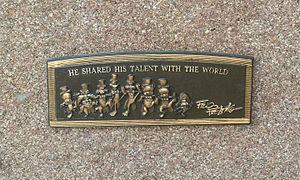
Isadore « Friz » Freleng est un dessinateur et cartooniste américain. Il travaille dès les années 1920 pour Walt Disney, et plus tard pour les studios d'animation de Warner Bros. et MGM.